Hạ Long Bay

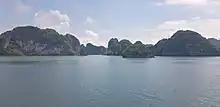
View of the bay

With an increasing tourist trade, mangroves and seagrass beds have been cleared and jetties and wharves have been built for tourist boats.